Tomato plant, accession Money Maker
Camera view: bottom (45 deg); turntable rotation: 240 degrees
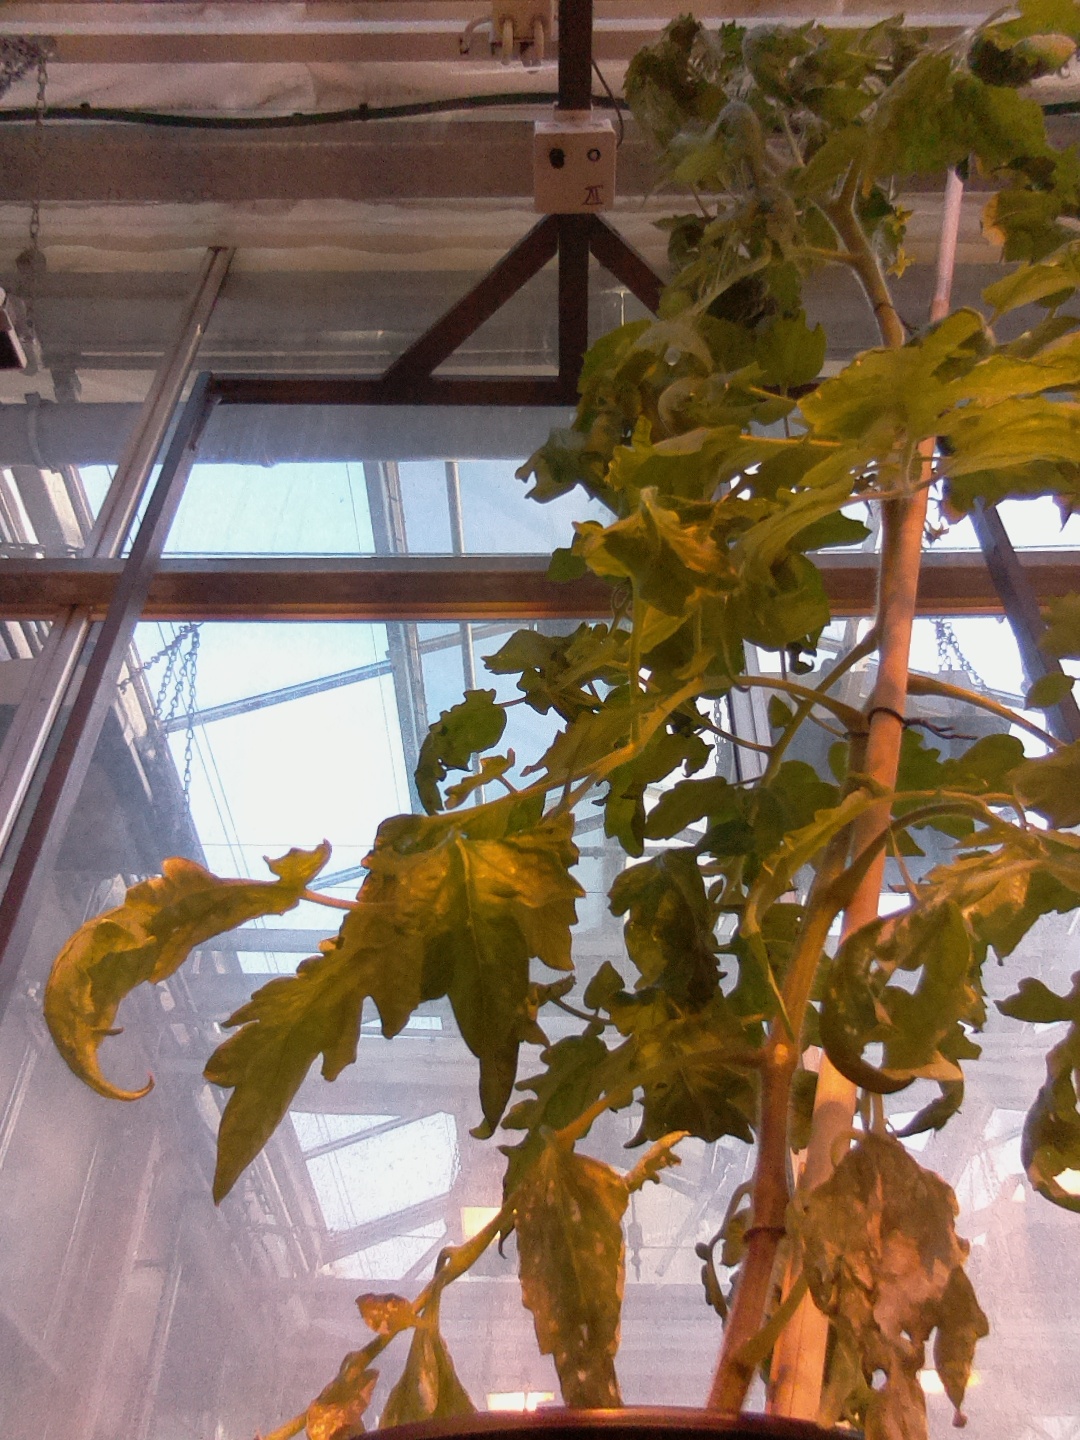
BBCH growth stage 70: Fruits at the main stem or branches visibles